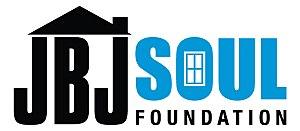
Jon Bon Jovi, né John Francis Bongiovi Jr. le 2 mars 1962 à Perth Amboy, est un auteur-compositeur-interprète, producteur, philanthrope et acteur américain. Il est principalement connu comme étant le fondateur et le leader du groupe de rock Bon Jovi, formé en 1983.